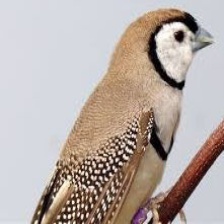
Species: DOUBLE BARRED FINCH
Scientific name: TAENIOPYGIA BICHENOVII
ImageNet parent category: house_finch